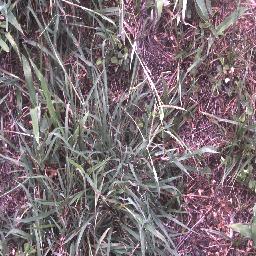
Label: negative